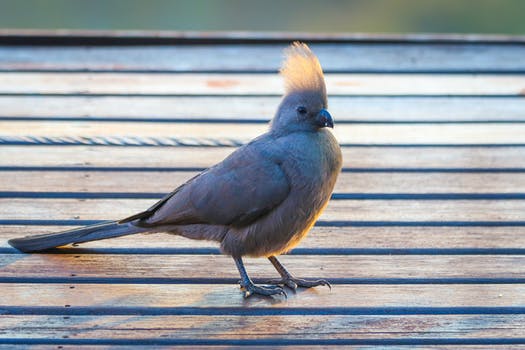
Label: No Watermark